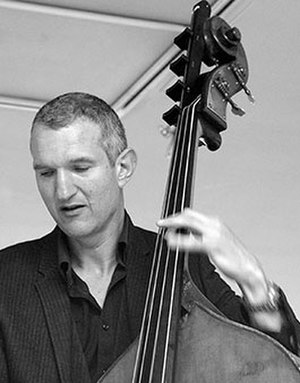
Lennart Ginman
Foto Hreinn Gudlaugsson
Lennart Ginman er en dansk/finsk bassist, komponist, musikproducer og arrangør. Han var finsk statsborger indtil 1978, men har siden været dansk statsborger. Han var musikchef for Copenhagen Jazzhouse fra januar 2009. til slutningen af december 2012.